Hersch Tower

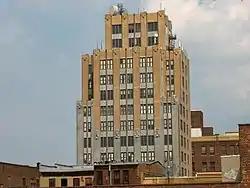

Hersch Tower is a historic Art Deco building in midtown Elizabeth, New Jersey.